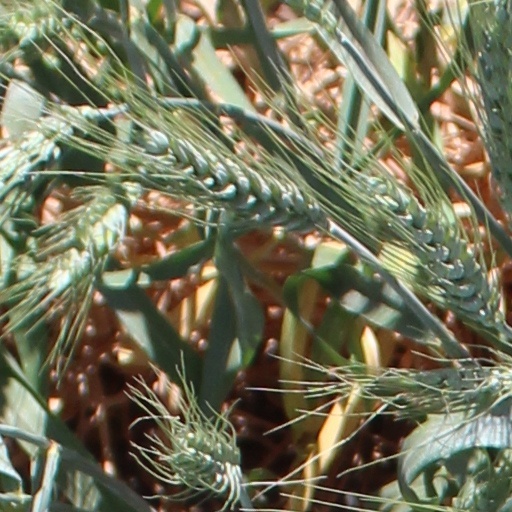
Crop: wheat